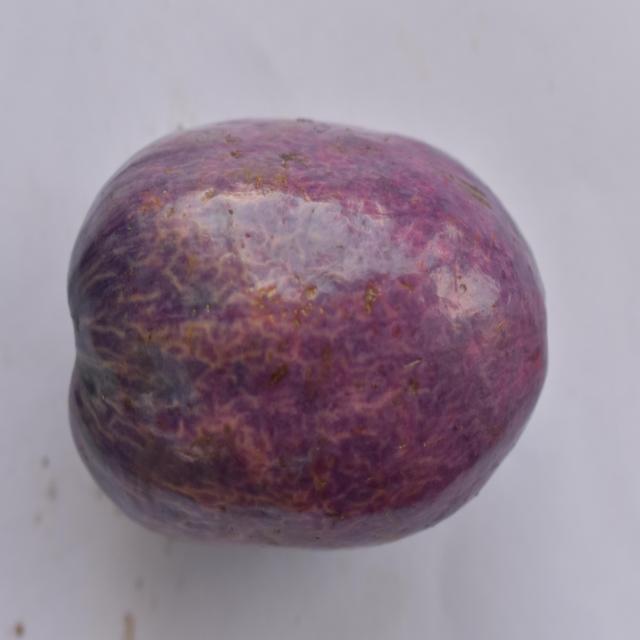
Plum grade: unaffected